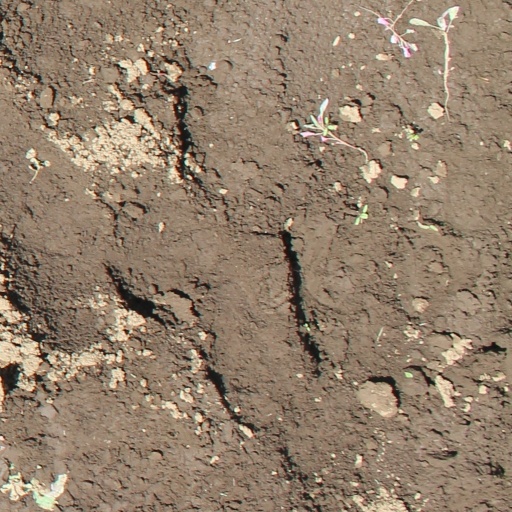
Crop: soybean